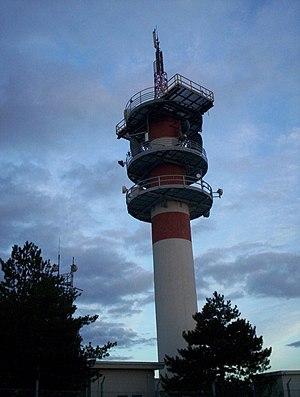
La Tourne est un ruisseau du département français de l'Ardèche, en région Auvergne-Rhône-Alpes, affluent droit du Rhône.
Les émetteurs de télévision ou de radio sont des structures destinées à émettre les ondes de la télévision et de la radio. Ce sont des constructions verticales tripode de type autoportantes, néanmoins haubanées en raison des efforts de vent et dont l'emplacement a été particulièrement étudié. Ils sont généralement placés en rase-campagne, sur des points hauts ou au centre d'une vaste plaine pour bénéficier du meilleur dégagement. L'importance de la courbure terrestre et la géomorphologie locale a une influence décisive sur la portée d'un émetteur, dépendant aussi de la fréquence ou spectre de travail.